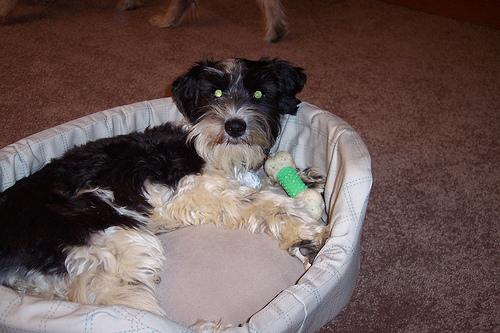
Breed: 2342-n000102-miniature_schnauzer